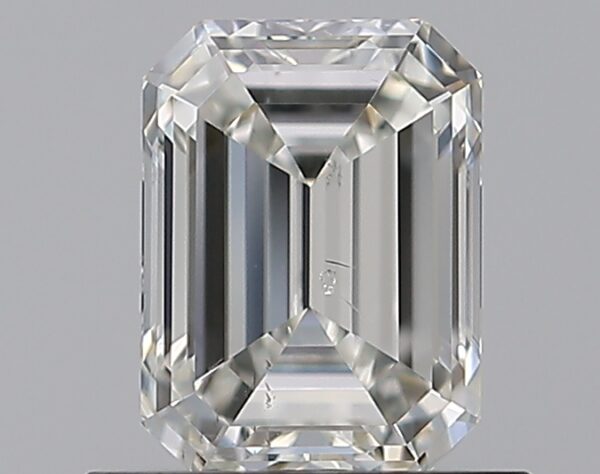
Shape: emerald
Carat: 0.81
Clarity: SI1
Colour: I
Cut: EX
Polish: VG
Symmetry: EX
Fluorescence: N
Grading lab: GIA
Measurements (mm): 6.08 x 4.51 x 2.97